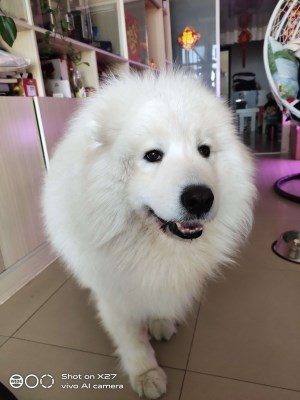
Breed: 2192-n000088-Samoyed